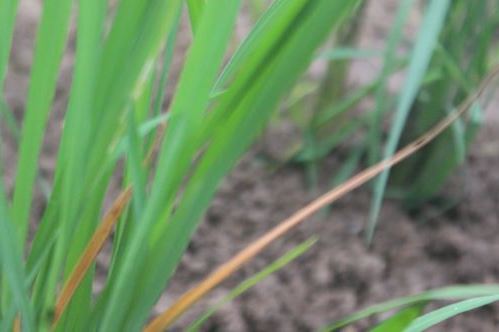
Disease: Tungro